Lenny Breau

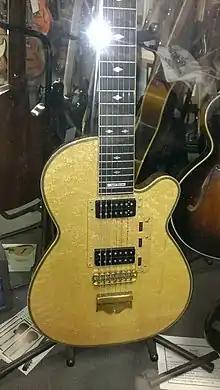
Breau's seven-string electric guitar

Breau's fully matured technique was a combination of Chet Atkins's and Merle Travis's fingerpicking and Sabicas-influenced flamenco, highlighted by right-hand independence and flurries of artificial harmonics. His harmonic sensibilities were a combination of his country roots, classical music, modal music, Indian, and jazz, particularly the work of pianist Bill Evans. Breau often adapted Evans's compositions, such as "Funny Man", for guitar. Breau said in relation to this, "I approach the guitar like a piano. I've reached a point where I transcend the instrument. A lot of the stuff I play on the seven-string guitar is supposed to be technically impossible, but I spent over twenty years figuring it out. I play the guitar like a piano, there's always two things going on at once. I'm thinking melody, but I'm also thinking of a background. I play the accompaniment on the low strings."